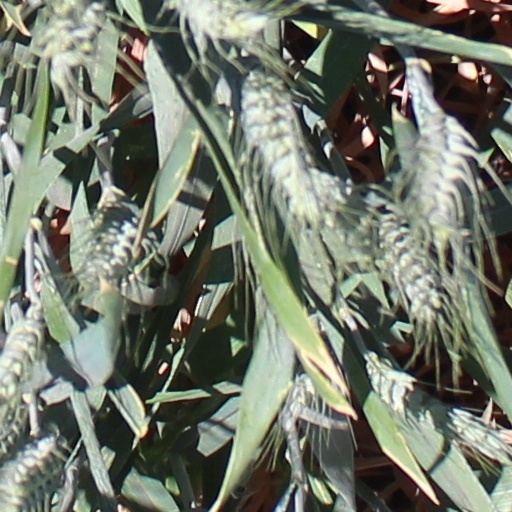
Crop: wheat